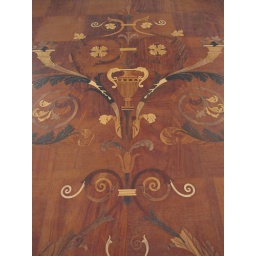
The design on the floor mirrors the design on the ceiling, seen in previous photo.